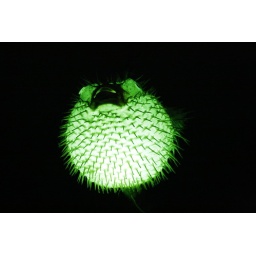
Puffer fish lamp over the bar. Otto's Shrunken Head, NYC